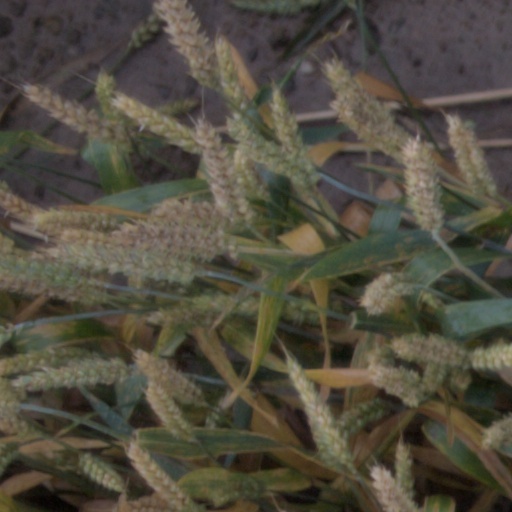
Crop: wheat